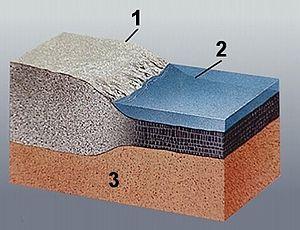
Le concept de lithosphère continentale est apparu avec le modèle de la tectonique des plaques, qui découpe la surface du globe en grandes plaques lithosphériques. La lithosphère continentale est composée de la croûte continentale et du manteau lithosphérique. Elle correspond, à la portion de la plaque lithosphérique qui est émergée ce à quoi il faut ajouter le plateau continental ainsi que le talus ce qui représente au total une surface correspondant à 45 % de la surface terrestre. La lithosphère océanique correspond à la partie de la lithosphère composée de croûte océanique et de la partie du manteau terrestre correspondante.
La croûte continentale constitue l'armature des continents et des zones de fond marin peu profond près de leurs côtes, appelées plateaux continentaux, par opposition à la croûte océanique qui forme le fond des océans. Elle forme, avec le manteau lithosphérique sous-jacent, la lithosphère continentale.
La croûte terrestre, appelée aussi écorce terrestre, est la partie superficielle et solide du matériau dont est faite la Terre. C'est la partie supérieure de la lithosphère.